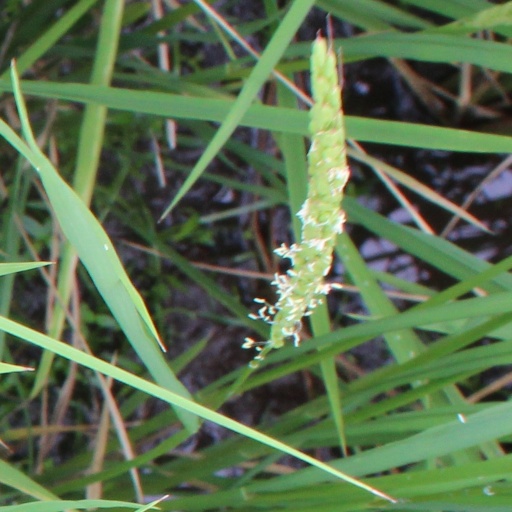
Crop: rice